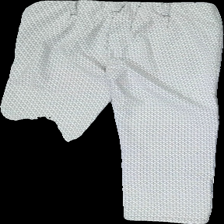
View: back
Type: Trousers
Category: Ladies
Brand: Not in the list
Brand text on label: Laurie
Colors: Blue, White
Material: 100% Cotton
Pattern: Other
Cut: Tight
Season: All
Stains: Major
Price range: <50
Recommended usage: Reuse